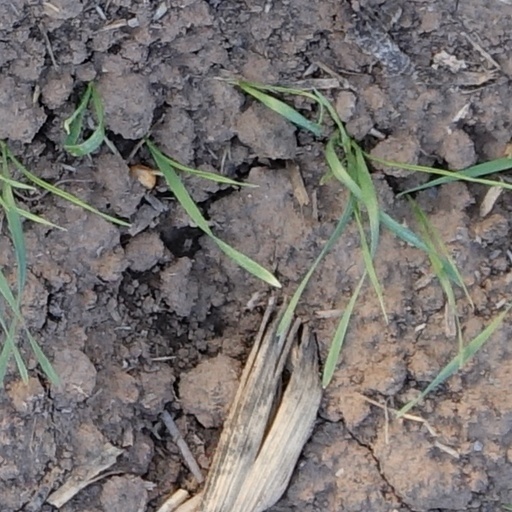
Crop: wheat